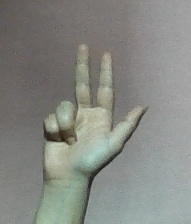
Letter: al